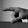
ASL letter: P